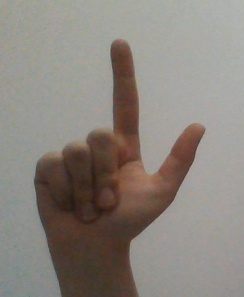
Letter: laam